Kaisariani Monastery

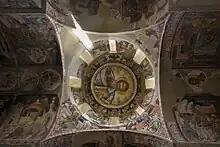
Kaisariani Monastery, polychrome fresco on ceiling of church.

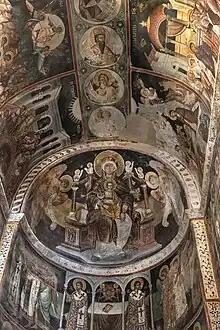
Kaisariani Monastery, fresco on ceiling of church.

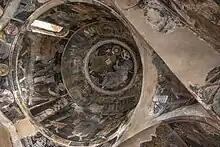
Kaisariani Monastery, polychrome fresco on ceiling of church.

Kaisariani's bath house, along with those that have been salvaged in Daphni Monastery and Dervenosalesi of Cithaeron, are examples of 11th-century architecture which confirm the belief that monks often used bath houses. Warm water was used for heating the cells, the refectory, etc.